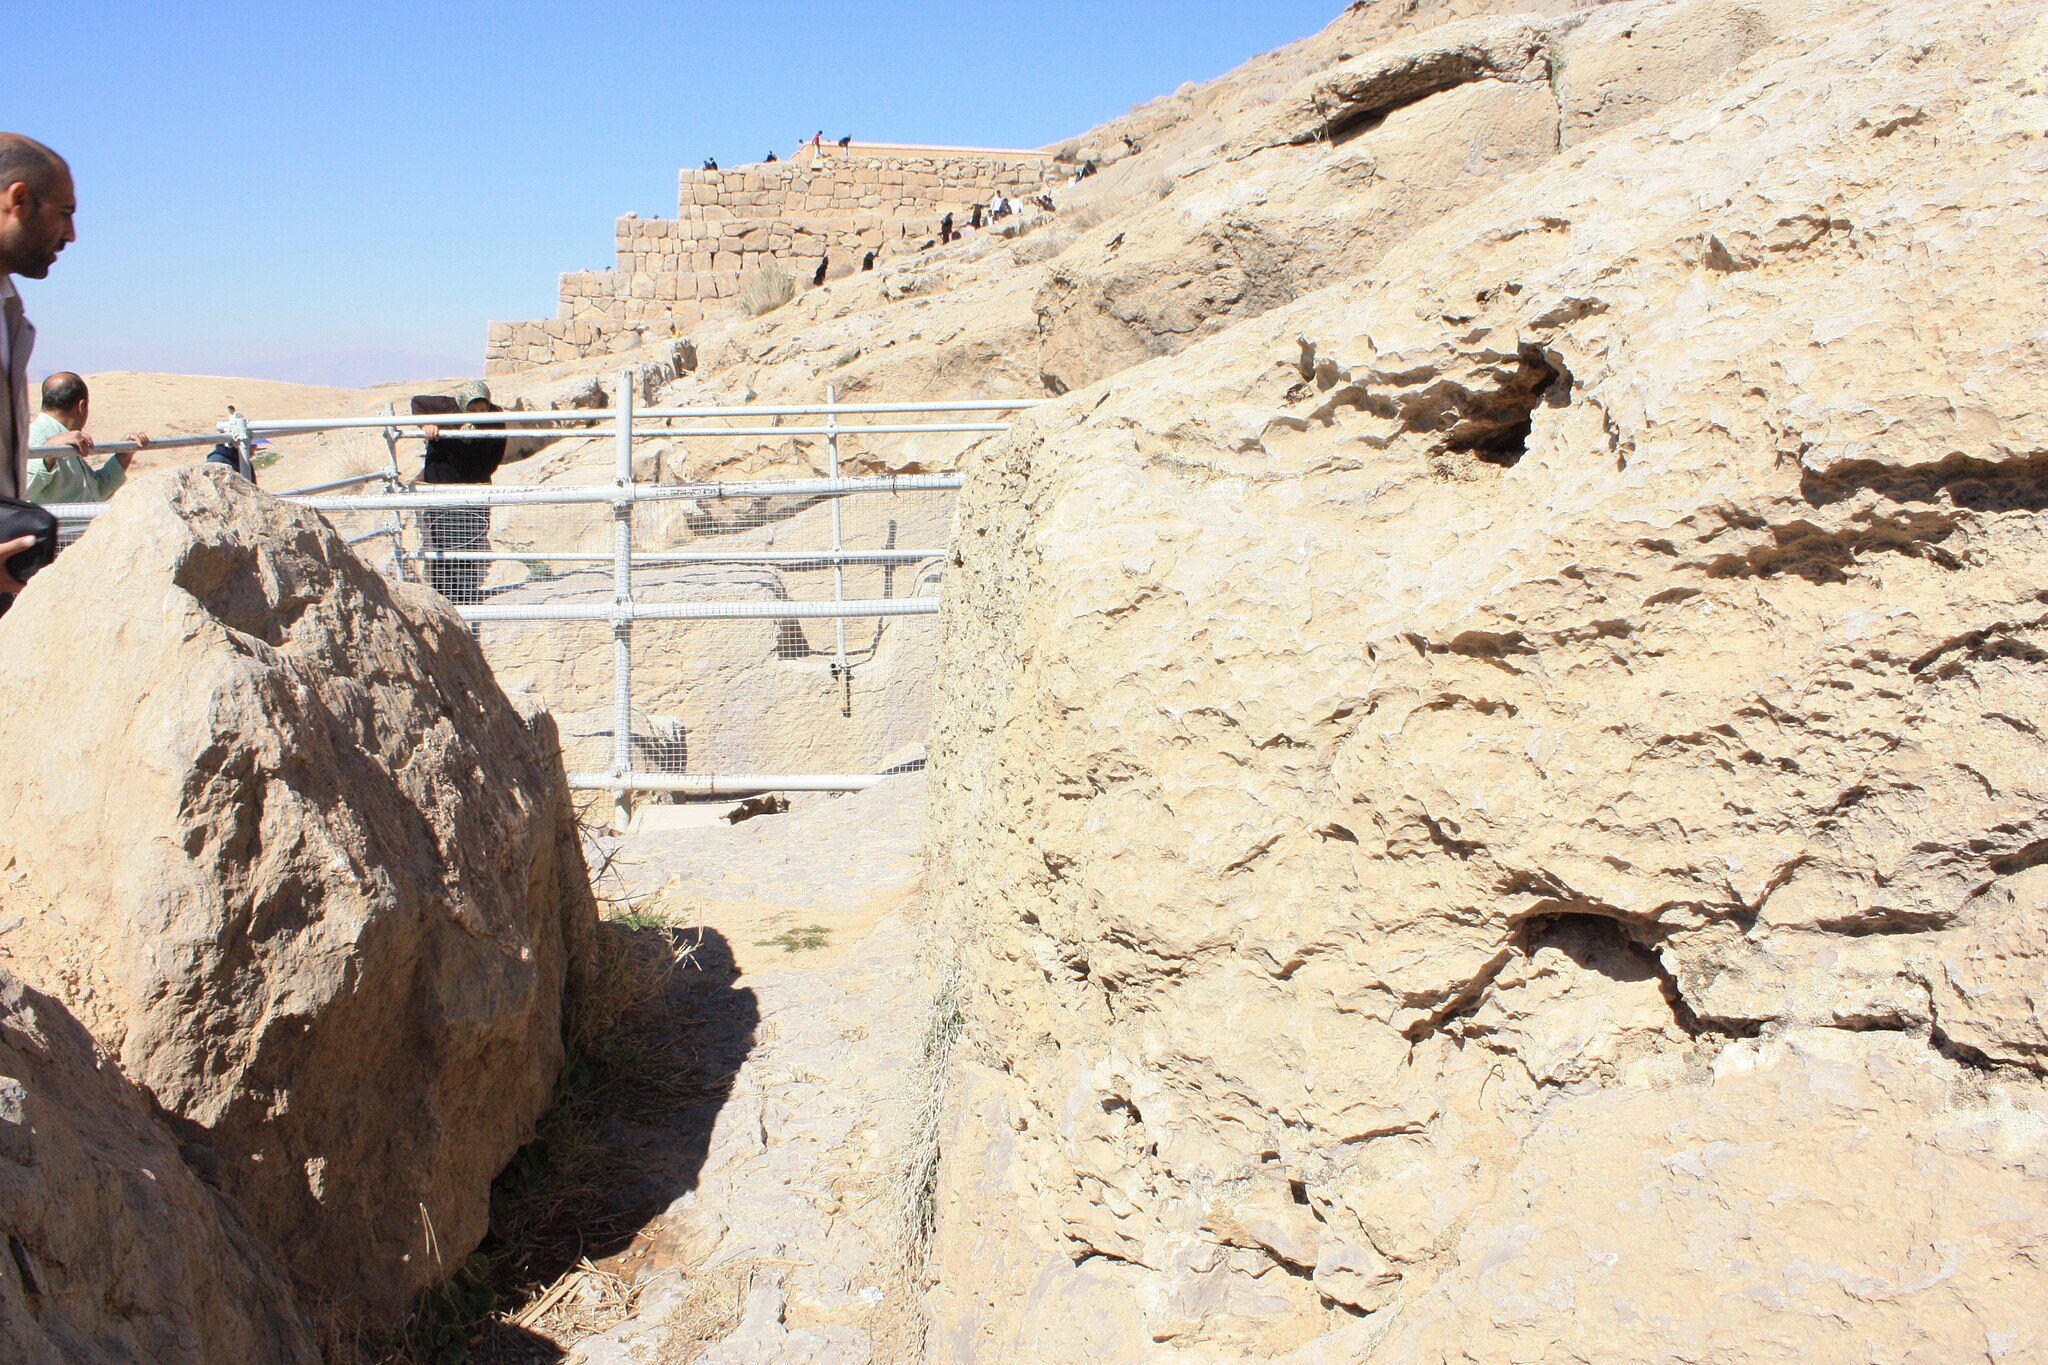
Title: Takhtejamshid 1184
Description: Persepolis in Shiraz
Date: 2009-04-03
Categories: Nature of Persepolis, GFDL, Taken with Canon EOS 450D, License migration redundant, Self-published work, 2009 in Persepolis